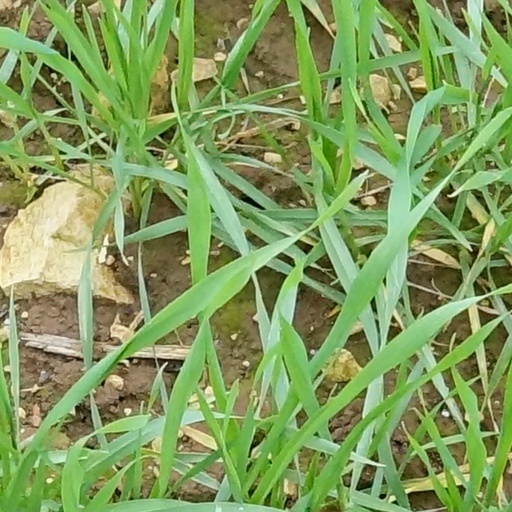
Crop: wheat